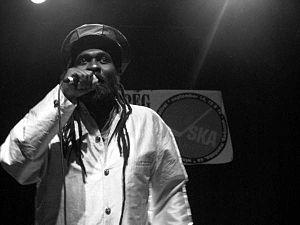
Michael George Campbell, connu sous le nom de Mikey Dread, est un chanteur, producteur de musique et animateur de télévision jamaïcain. Il est l'un des personnages les plus influents du début de la musique reggae.